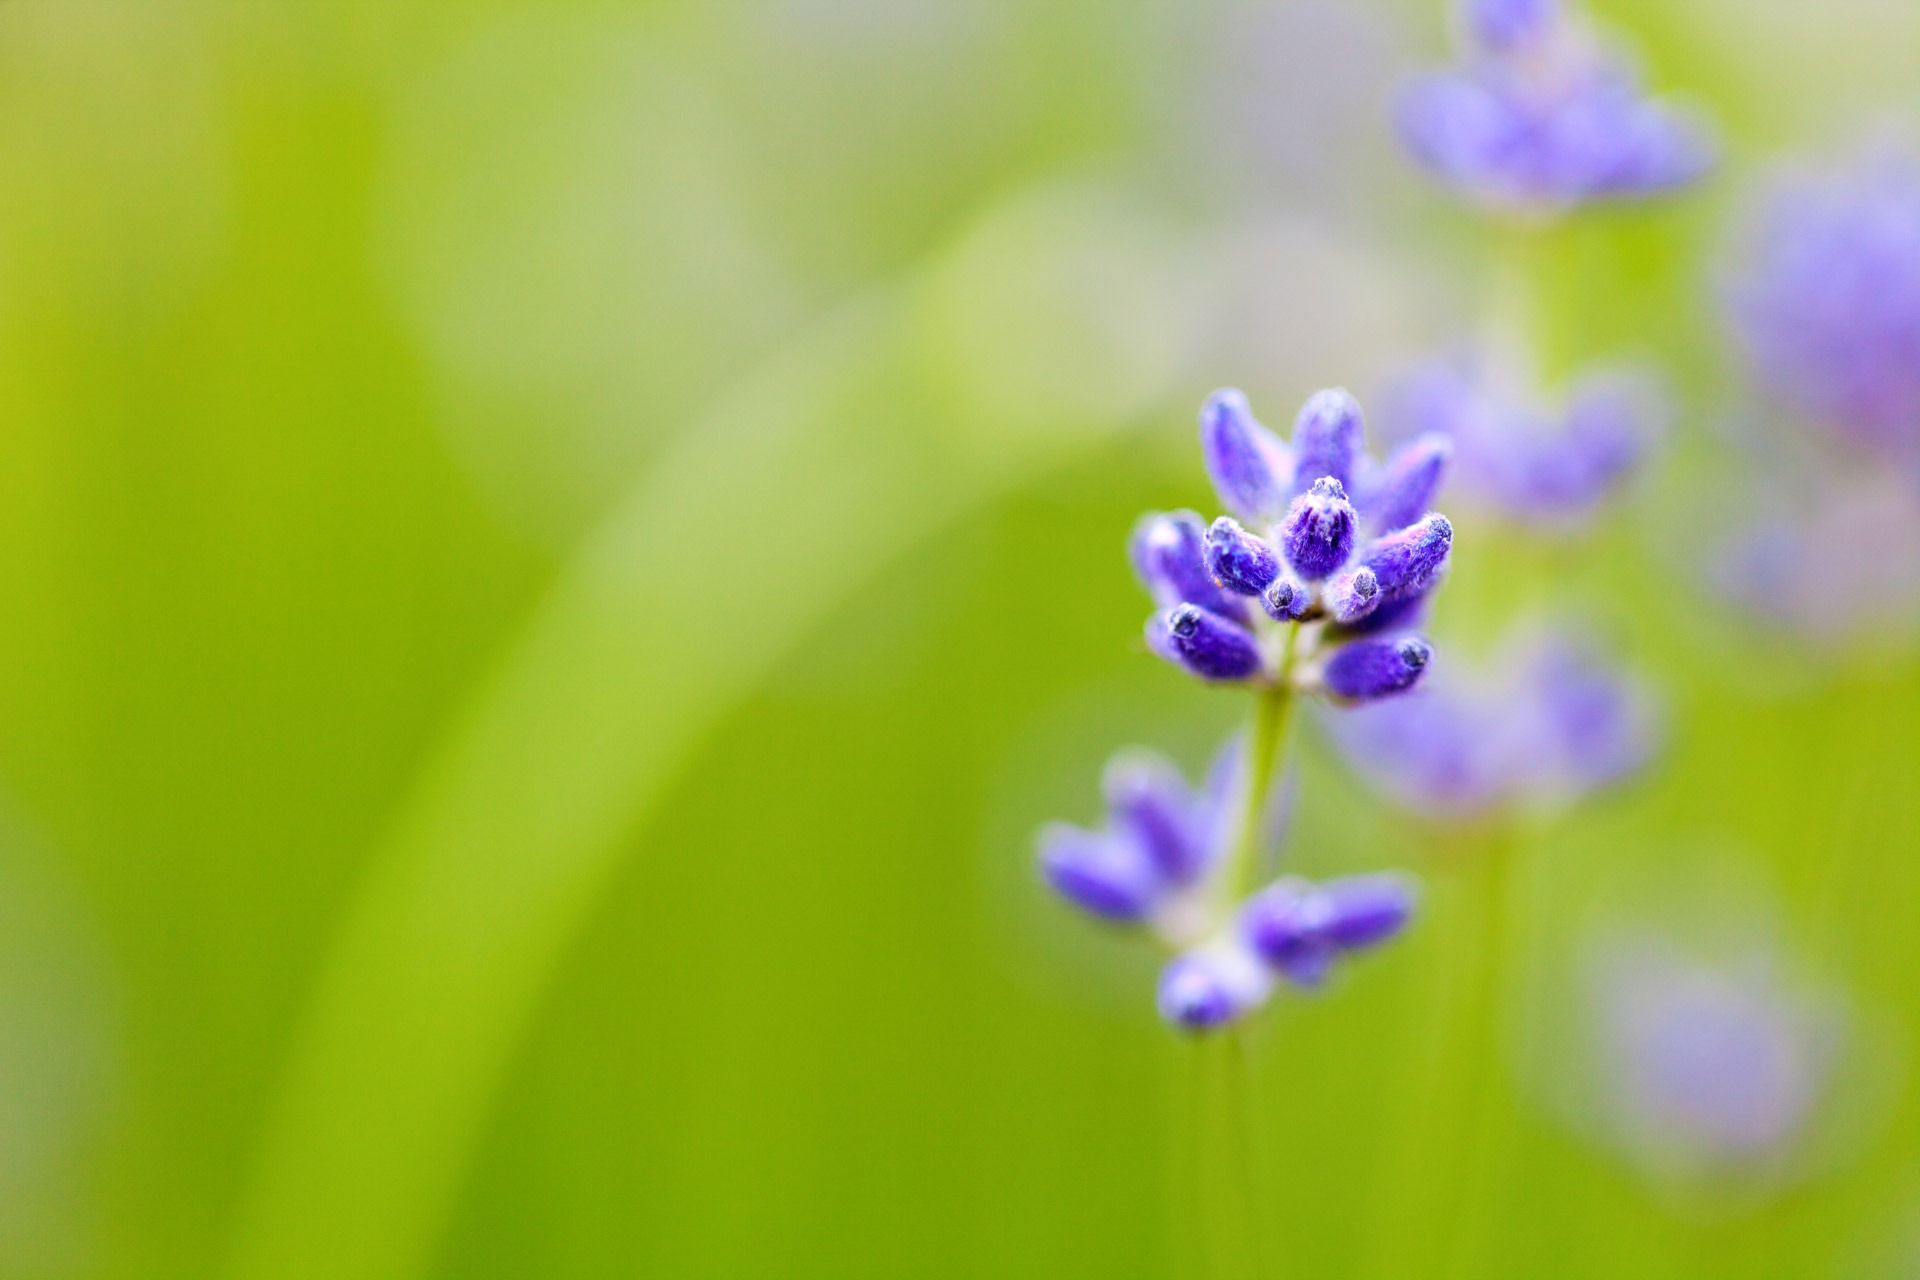
nature, plant, flower, purple, petal, bloom, floral, spring, green, fresh, garden, close, flora, wildflower, close up, forget me not, vibrant, macro photography, blurred background, flowering plant, land plant, shallow depth of field